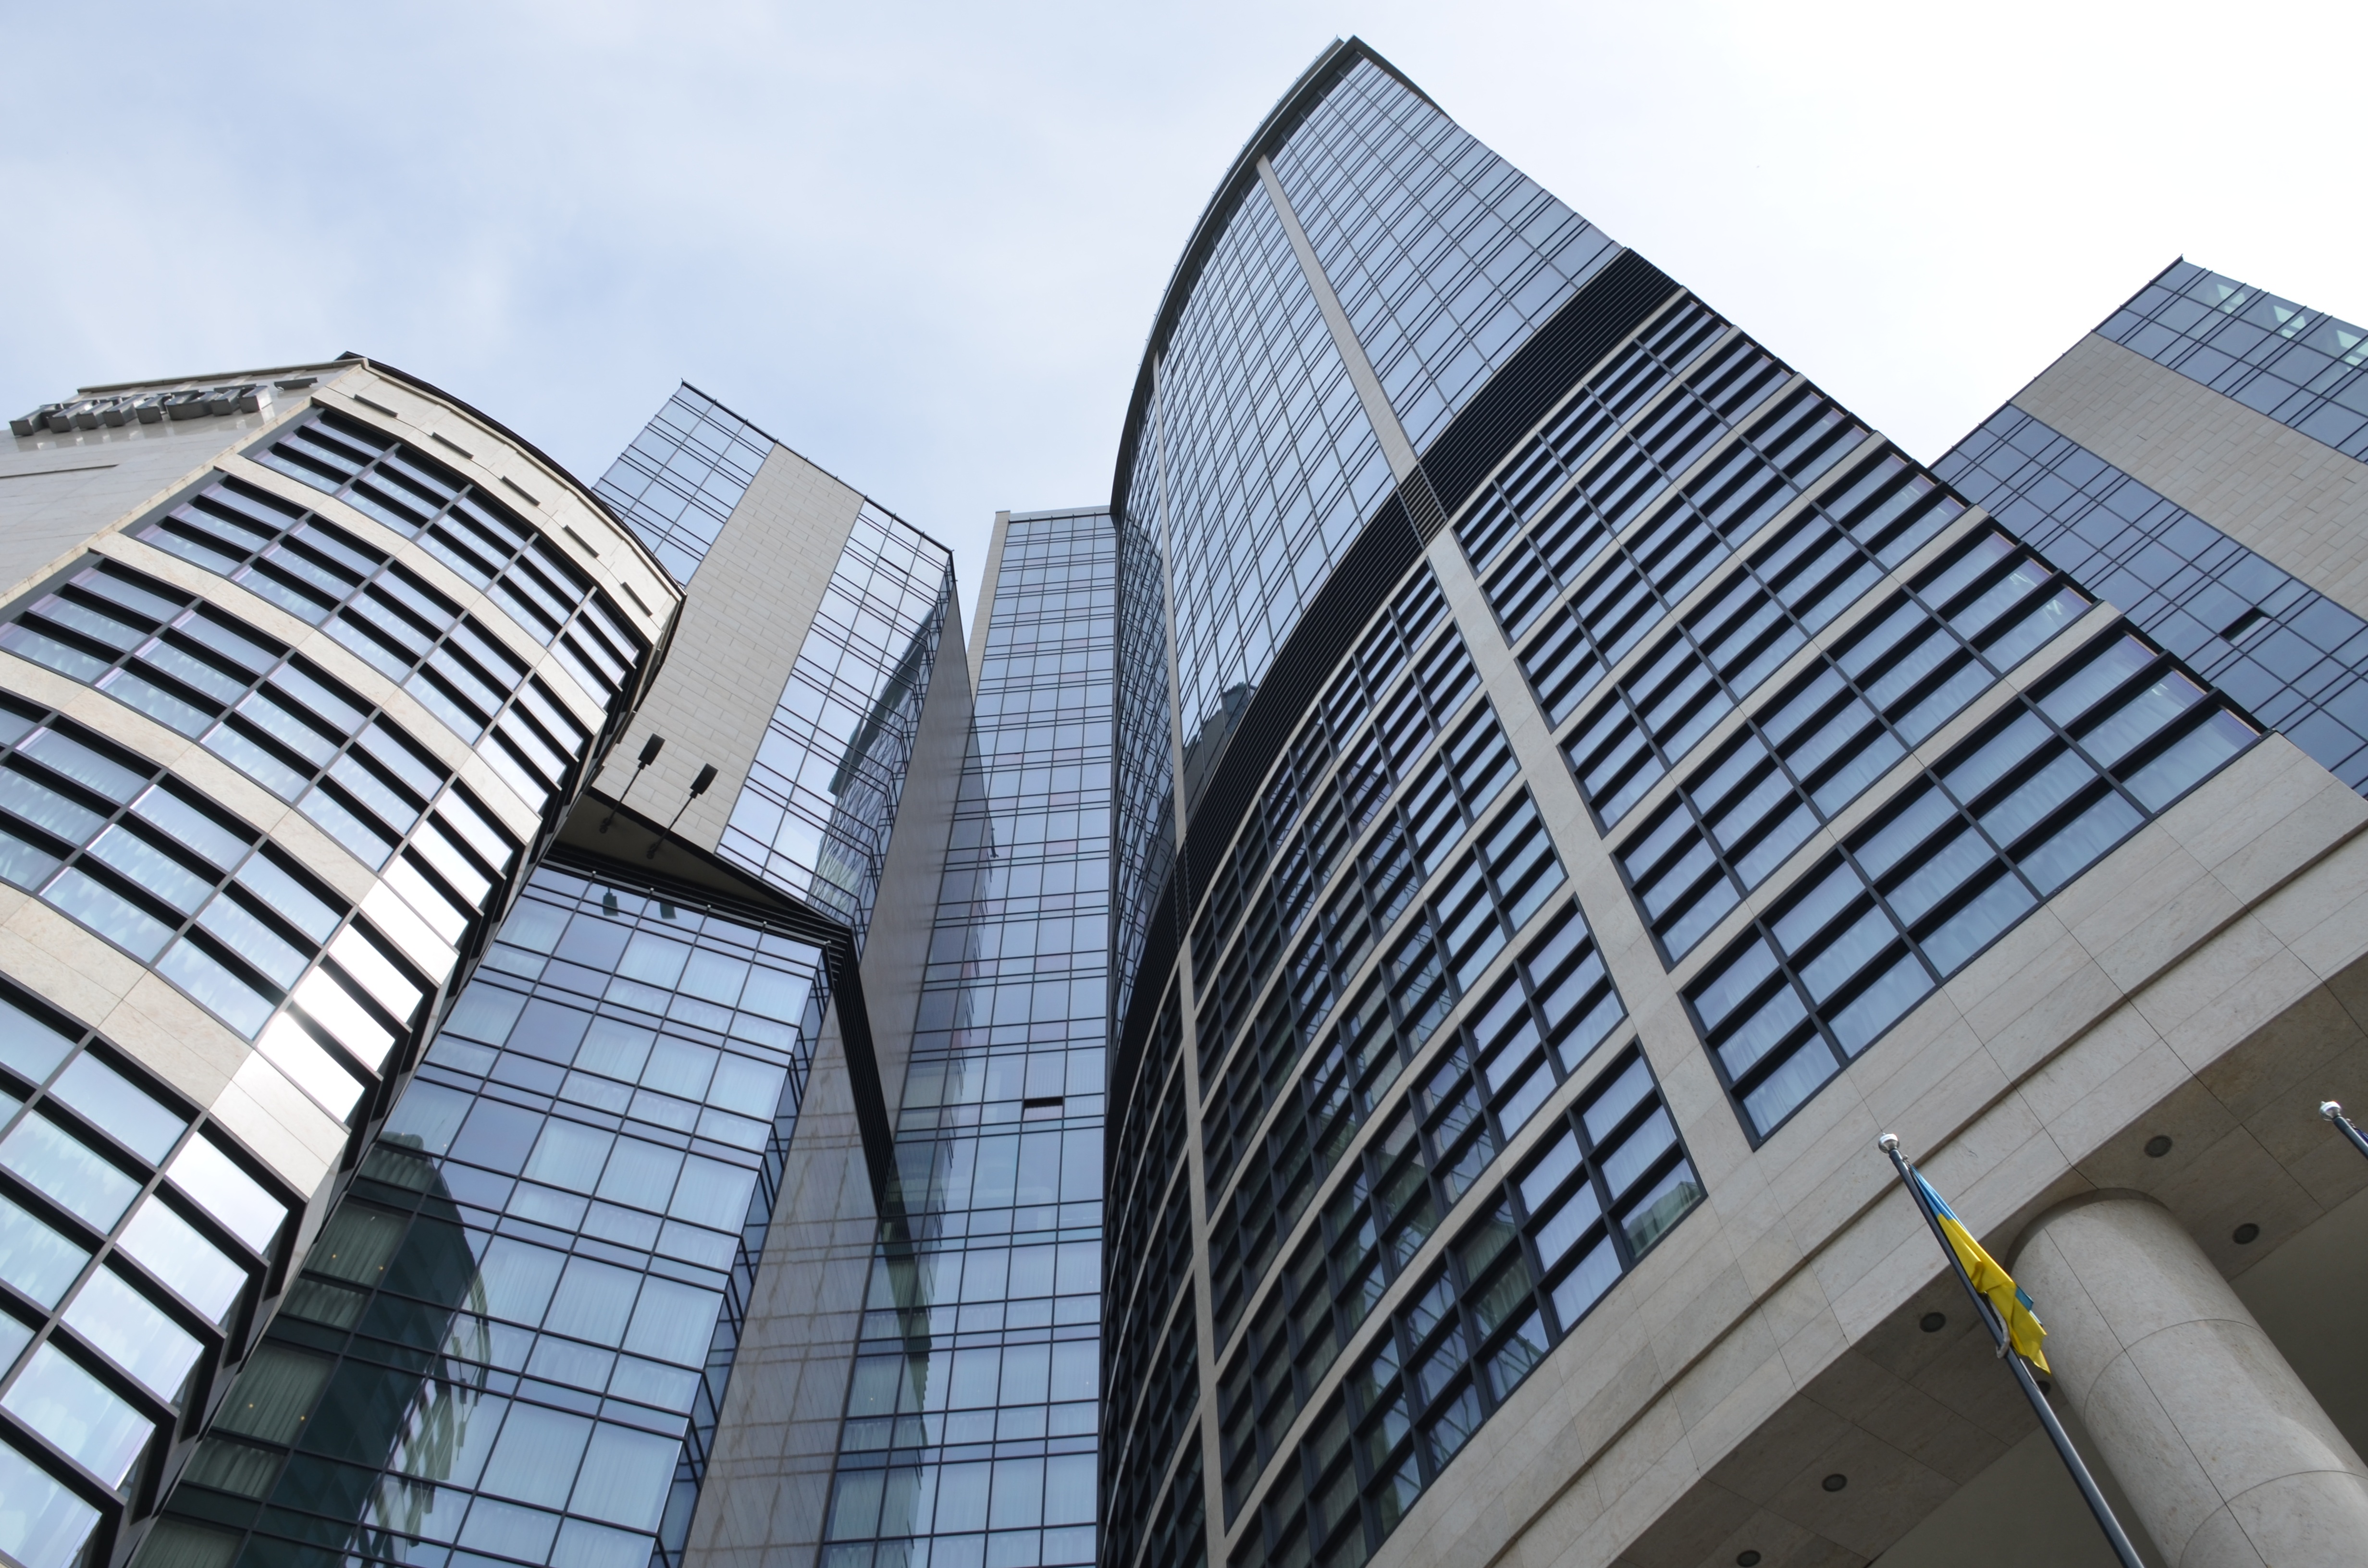
architecture, building, city, skyscraper, downtown, line, landmark, facade, professional, tower block, hilton, headquarters, metropolis, kiev, urban area, metropolitan area